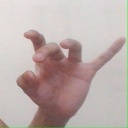
अक्षर: ओ